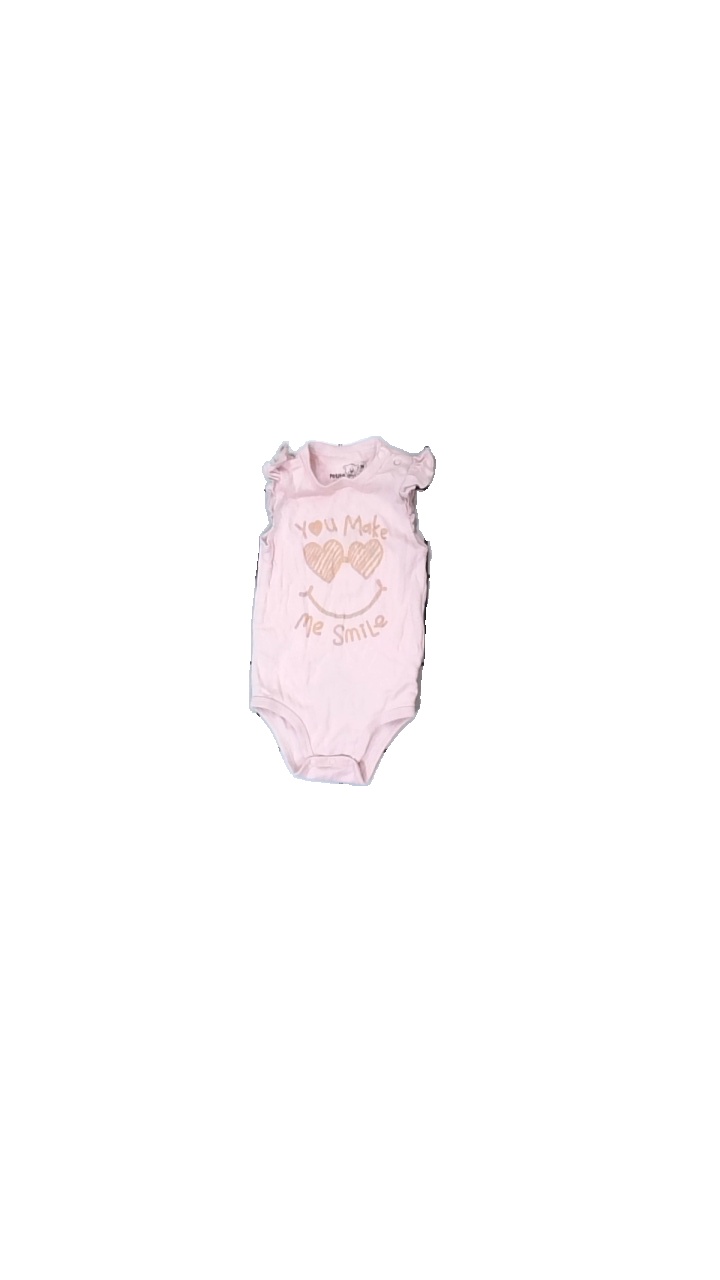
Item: Top (Children)
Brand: Petite Mini
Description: rosa body utan armar med text och smiley på, fläckar fram
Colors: Pink, Beige
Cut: Regular
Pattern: Other
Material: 100% polyester
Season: Spring
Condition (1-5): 3
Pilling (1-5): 5
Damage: fläckar
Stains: Major
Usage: Export
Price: <50